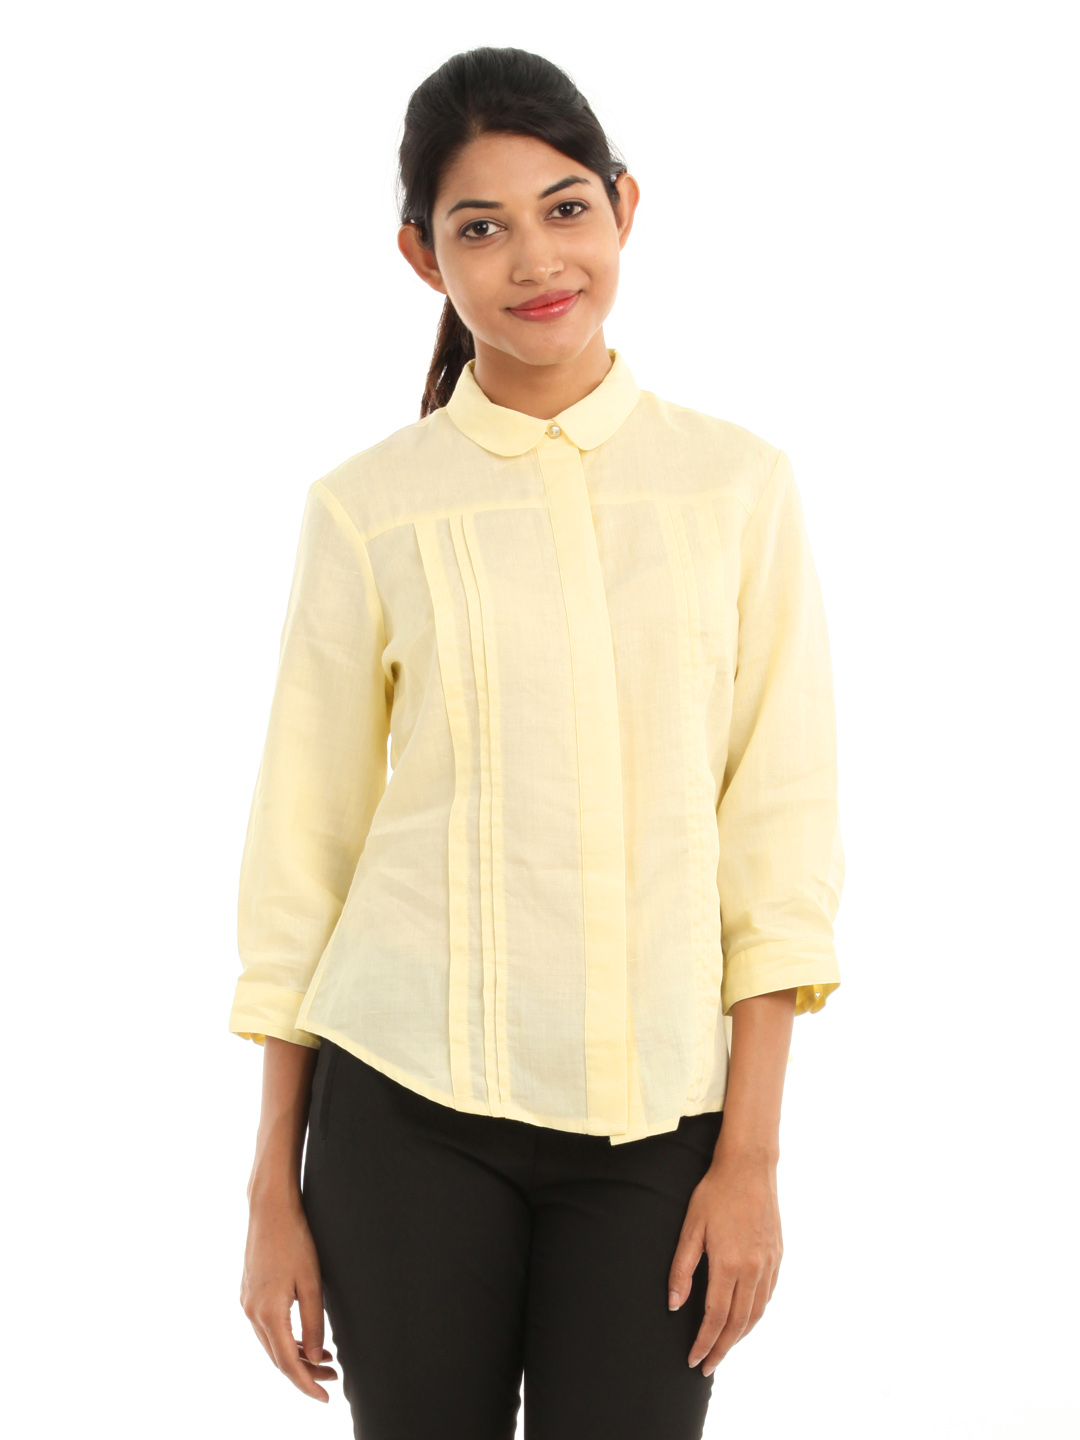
Wills Lifestyle Women Yellow Shirt
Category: Apparel / Topwear / Shirts
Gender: Women
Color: Yellow
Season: Summer 2012
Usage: Casual